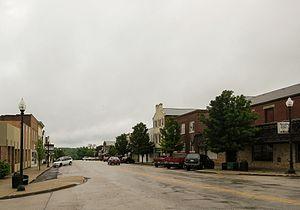
Warrenton est une ville du Missouri, dans le comté de Warren. Lors du recensement de 2010, sa population s’élevait à 7 880 habitants.